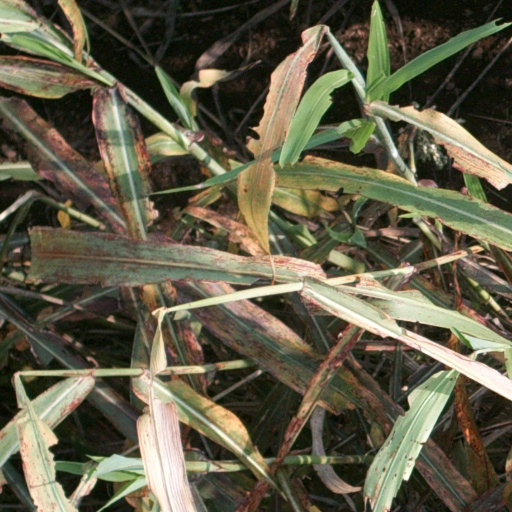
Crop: sorghum